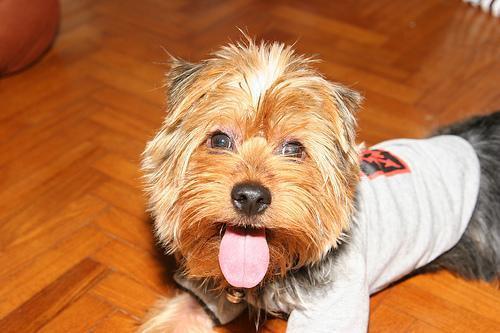
silky_terrier